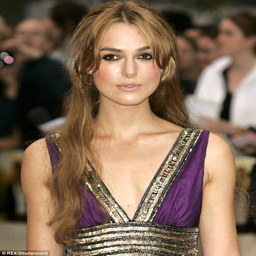
she said : i 've used wigs -- which is the greatest thing that 's ever happened to my hair !